Monarchism in Uruguay

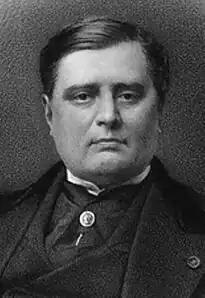

In the context of the Uruguayan Civil War, some politicians of the Defense such as Francisco Muñoz, Florencio Varela or Francisco Vidal tried to diplomatically annex Uruguay to the British monarchy as a protectorate, while other members of the political elite wanted to make the country a French colony. Both empires sided with the Defense in the war and asserted a great influence on the government through their embassies in Montevideo, to the point many French diplomats were supportive of the initiative. These proposals were exploited by the Cerrito Government's propaganda to portrait their enemies as traitors and colonialists. The Cerrito newspaper "El Defensor de la Independencia Americana" stated that the defense government "stinked to aristocracy and monarchism".